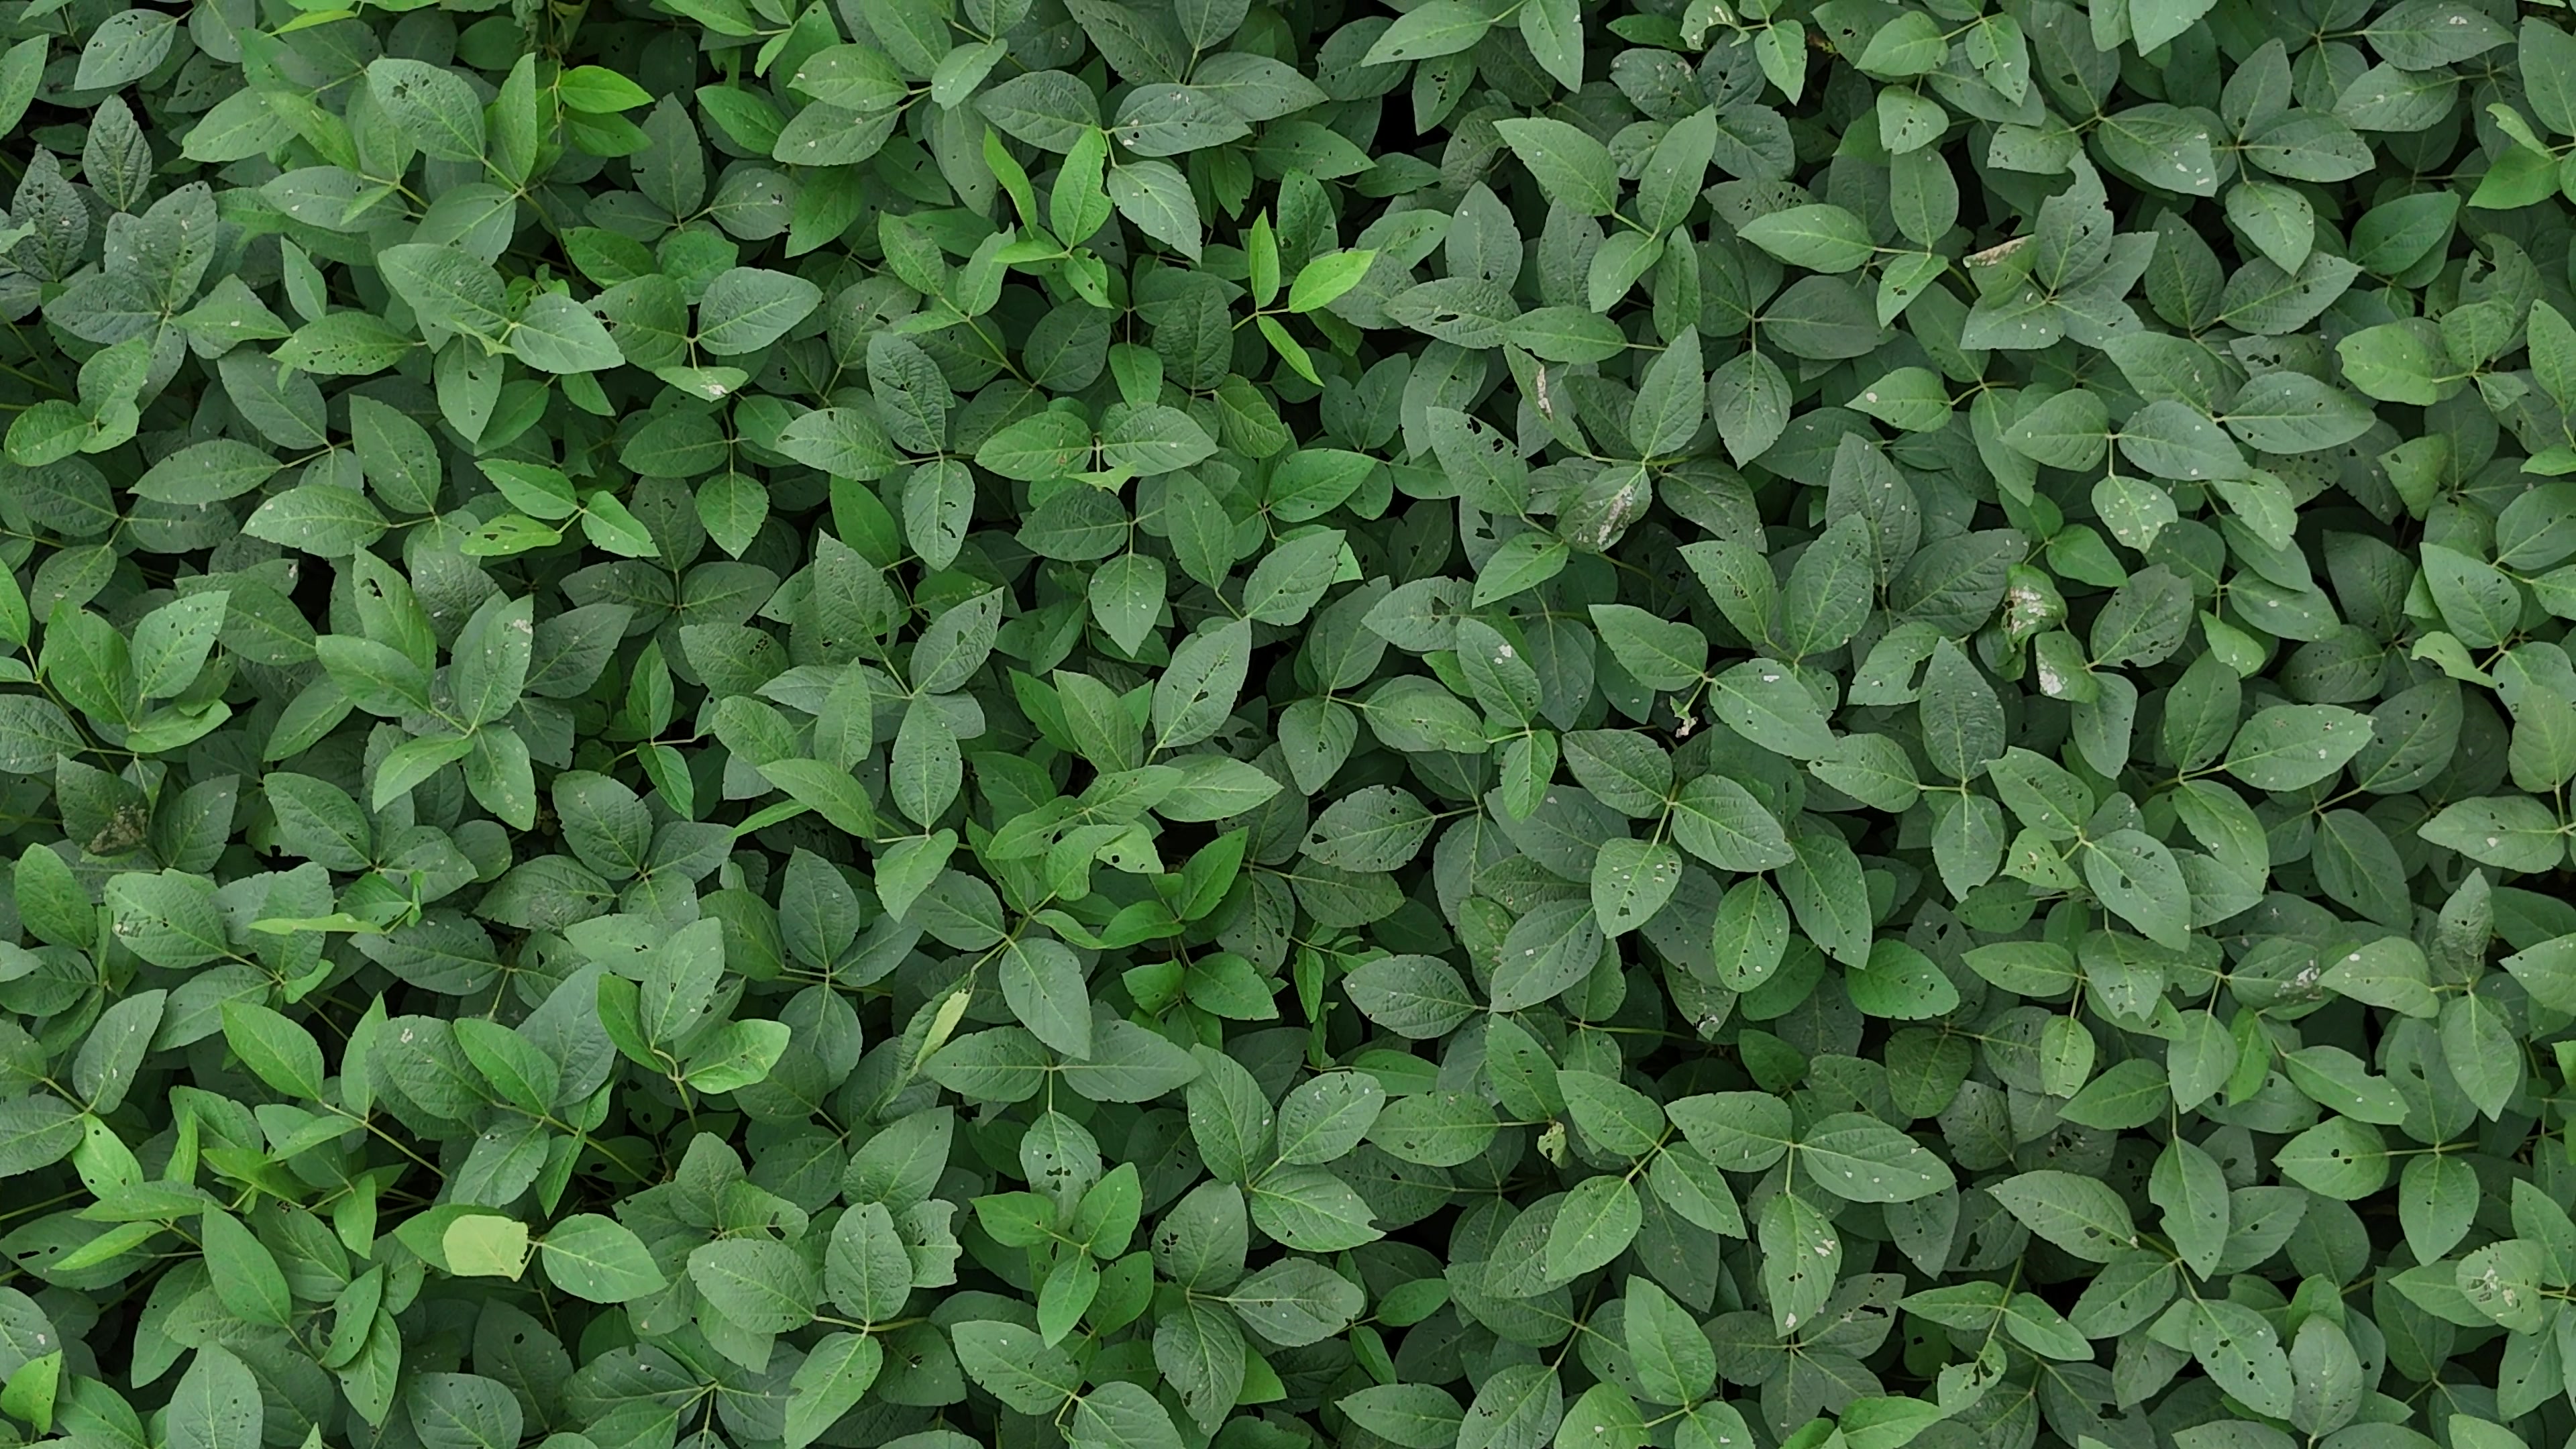
Label: Semilooper_Pest